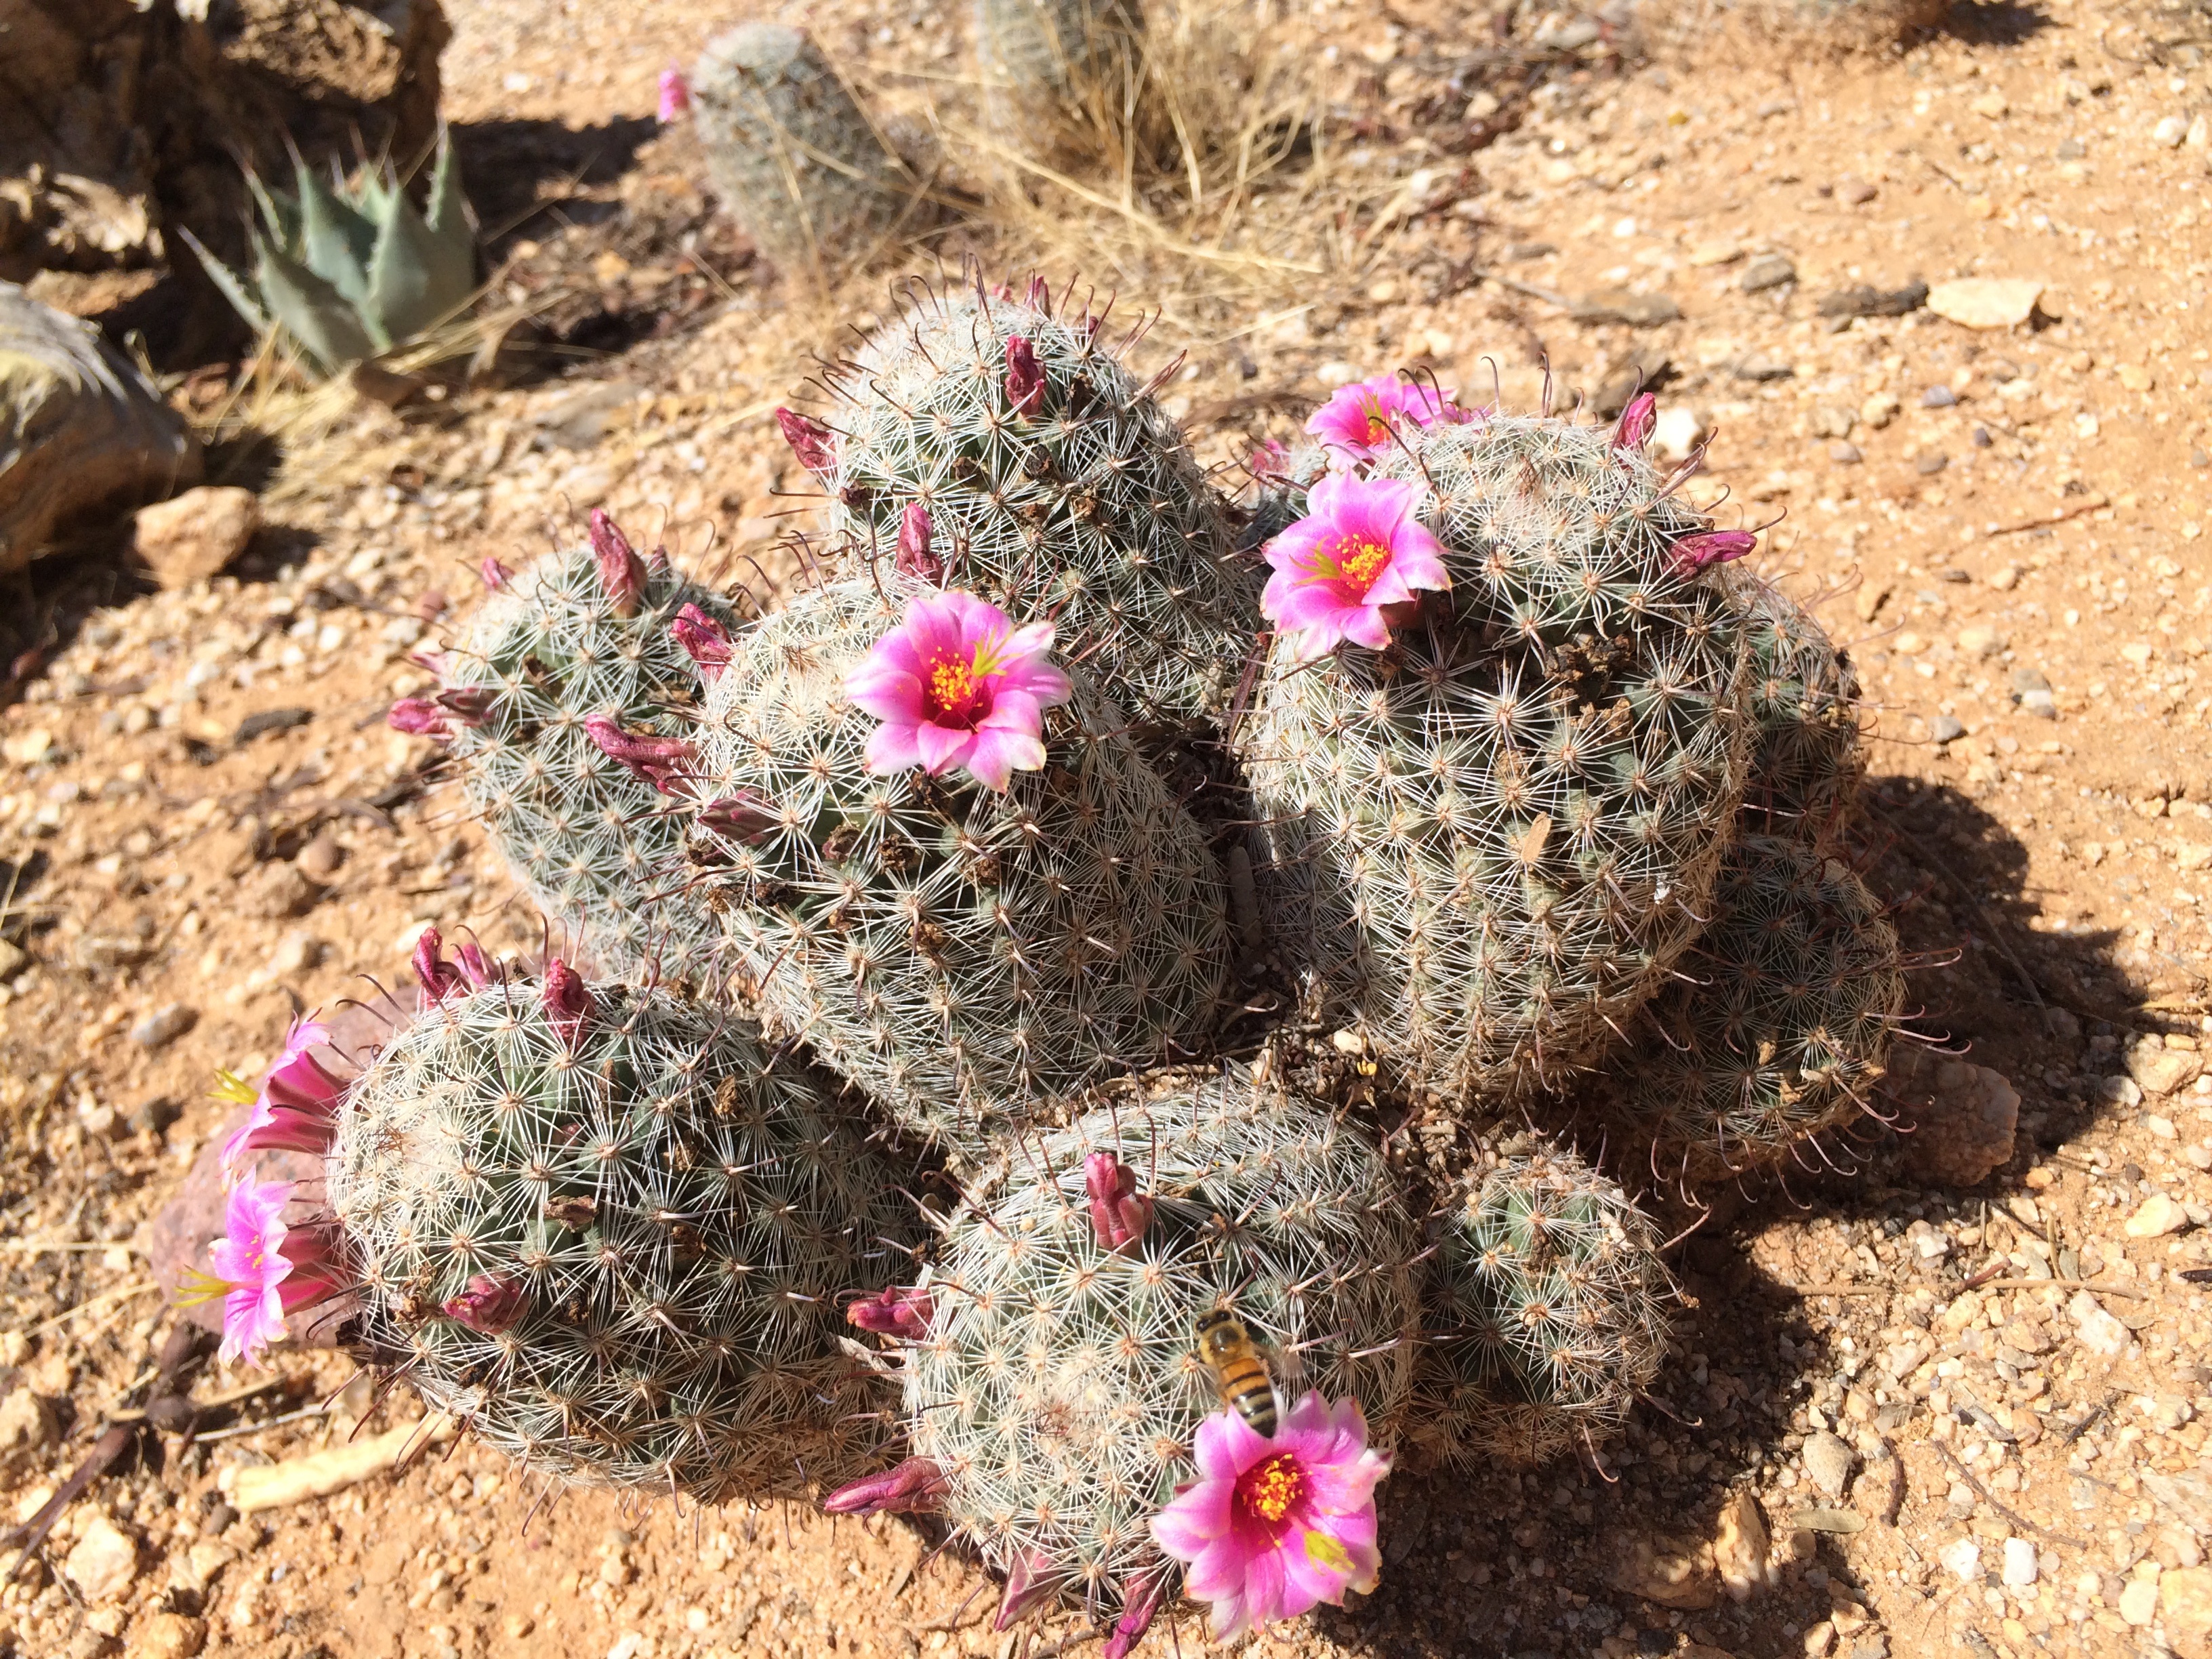
cactus, plant, desert, flower, food, produce, botany, pink, cacti, flora, spike, arizona, thorns, az, caryophyllales, pincushion, flowering plant, prickly pear, land plant, hedgehog cactus